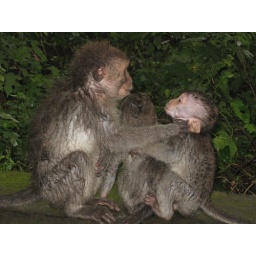
rainy day in the monkey forest